Hurricane Rita evacuation

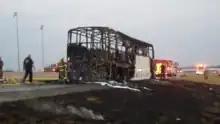
Photograph of the scorched remains of a bus on a roadside

The evacuation led to high traffic congestion along Texas highways, with evacuees spending as much as 12–36 hours evacuating. Evacuees leaving Galveston, Texas, took 4–5 hours to reach Houston away and spent as much as 35 hours reaching their evacuation destinations. Travel times averaged between 18 and 25 hours from Houston to Dallas and between 14 and 16 hours from Houston to San Antonio. The average evacuation distance was around and traffic jams extended for over . Evacuation routes began to become congested on the early afternoon September 21 as evacuees heeding voluntary evacuation orders began fleeing the coast prior to the complete implementation of the state's traffic management plan. Traffic conditions worsened as the first mandatory evacuation orders came into effect at 6:00 p.m. that day, and by 10:00 p.m. evacuation routes were in gridlock; traffic conditions would continue to worsen as additional areas were placed under mandatory evacuation orders. Most evacuation traffic was clear of storm surge inundation zones by the early morning of September 23. The traffic congestion associated with the evacuation was the worst in Houston history. Although evacuation plans intended for residents of low-lying coastal areas to evacuate before other groups, the unnecessary evacuation of residents at higher elevations and the mandatory evacuations order for inland counties undermined the staggered evacuation design. Evacuation routes in Texas were overwhelmed by the unexpected traffic volume despite the implementation of the state's traffic management plan, which intended to expedite northward traffic flow out of storm surge areas. Uncertainty over whether or not to utilize contraflow on highways leading to San Antonio and Dallas led to delays in its implementation; the use of contraflow was not a part of state evacuation plans and was previously considered too logistically complex and labor-intensive by state officials. Contraflow was eventually enacted on Interstate 45 and Interstate 10 but took 12 hours to fully implement. State officials reversed their decision to switch some roads to a contraflow pattern to support resources reaching coastal areas. Weather conditions along evacuation routes were also dangerously hot and humid. Relative humidity values around 94 percent accompanied temperatures as high as in Houston and in Galveston.